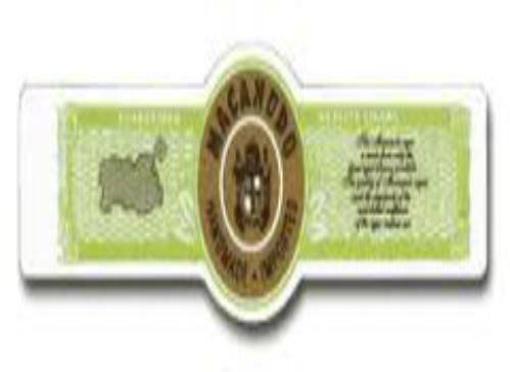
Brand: macanudo
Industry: Necessities